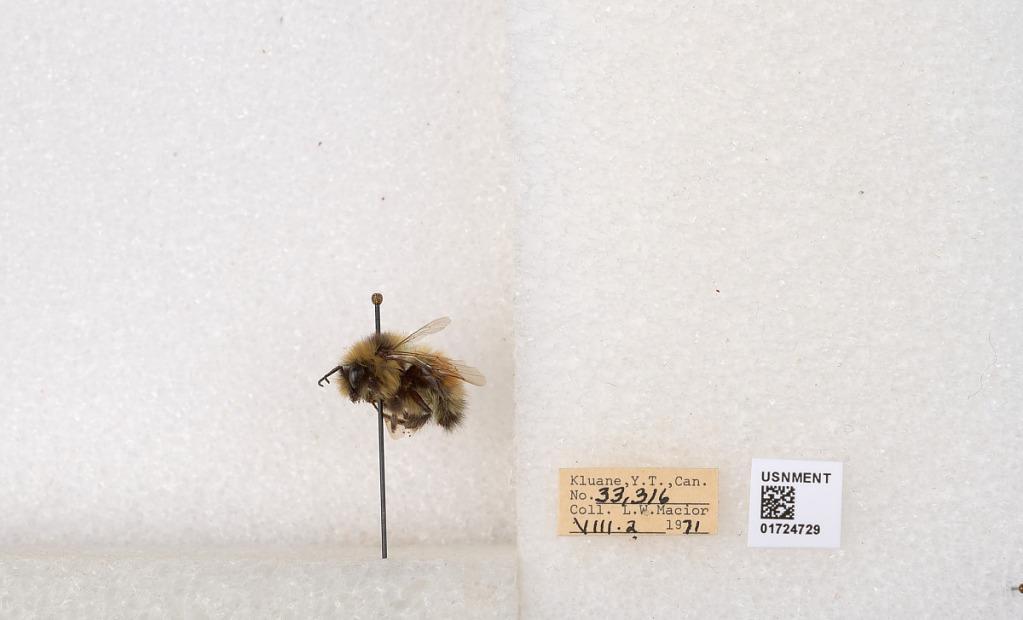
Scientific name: Bombus (Pyrobombus) sylvicola Kirby
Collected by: L. Macior
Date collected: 1971-8-2
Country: Canada
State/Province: Yukon Teritory
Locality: Kluane National Park and Reserve
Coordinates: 60.7493, -139.504